Old Parish

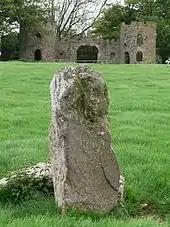
Castle ruin and mass stone

A castle ruin and a famine mass stone is situated in Baile Mhic Airt lower. There is very little known about the ruins; it is said that the initial owner was Lord Barron who came to the area and built it as a hunting lodge. This site is listed in the Buildings of Ireland Survey as an early 19th-century gate screen incorporating a central gateway with flanking lodges, probably built as part of plans to develop Glenanna Cottage grounds.